Fortifications of Rhodes

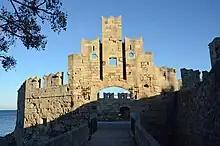
Gate of Saint Paul

The Gate (in Greek: Πύλη Αγίου Παύλου) was built in the second half of the 15th century to allow the access to the fortified city and the Kolona harbour. The Gate of Saint Paul was almost completely demolished during World War II and was rebuilt together with Marine Gate in 1951.